Intrigo: Death of an Author

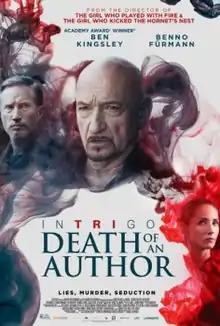
Theatrical release poster

Intrigo: Death of an Author is a 2018 German-Swedish-American mystery crime drama film directed by Daniel Alfredson and starring Ben Kingsley and Benno Fürmann. The film is based on a series of novellas by Håkan Nesser. It is the first of the "Intrigo" franchise of films.